Clásica de San Sebastián

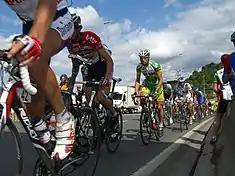
The cyclists climb in 2006.

The race was first organized in 1981. Throughout the 229 kilometers that this race consisted of, the most outstanding note was the hardness of it. Of the 71 riders who took the start, only 30 were able to reach the finish line, on a very hot day and with a huge number of spectators watching the race. The ascent of the five passes that marked the route caused havoc in the peloton. With some skirmishes, the race was relatively calm until the Jaizkibel (which with Azcárate, Karabieta, Udana and Alto de Orio) formed the quintet of great difficulties of the race. There, Marino Lejarreta took off and marched alone towards the finish line. He managed to win again the following year, attacking the rest of the chasing group in Jaizkibel, and reaching Pedro Delgado and Jesús Rodríguez Magro in the breakaway, managing to beat them in the final sprint. He would go on to repeat the feat in 1987. Other important riders who managed to win the race in its first editions include Miguel Induráin, World Champion Claude Criquielion and Classics Allah Adri van der Poel.